Saugus Branch Railroad

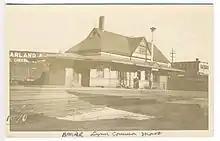
Lynn Common station on an early postcard

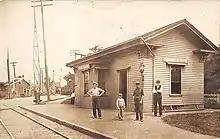
Franklin Park station in 1907

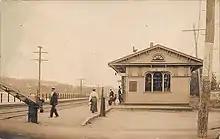
East Saugus station in 1910

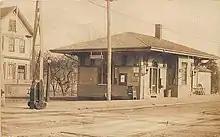
Saugus station

On February 1, 1853, the Saugus Branch opened for passengers. Andrews Breed served as the Saugus Branch's first superintendent. During the early days of the Saugus Branch, four trains a day were run from Lynn Common to Edgeworth in Malden with stops in East Saugus, Saugus Center, Cliftondale, East Malden (later Linden), and Maplewood. On April 10, 1854, the original 8.4 mile route was extended to the Grand Junction line in South Malden (now Everett) and to West Lynn, where it connected with Eastern's main line. This new line gave Eastern its first direct route into Boston as well as an alternate route. The connection with the B&M at Malden was also abandoned, though a short stub was used as an industrial siding by the B&M. In 1855, the Saugus Branch Railroad Co. was consolidated into the Eastern Railroad Co. For the remainder of its life, Lynn was the terminus for most Saugus Branch trains, though a limited number continued to Salem until World War I.